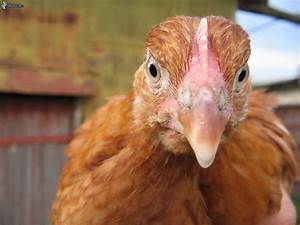
Label: gallina